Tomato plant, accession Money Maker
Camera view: horizontal (90 deg, fisheye); turntable rotation: 150 degrees
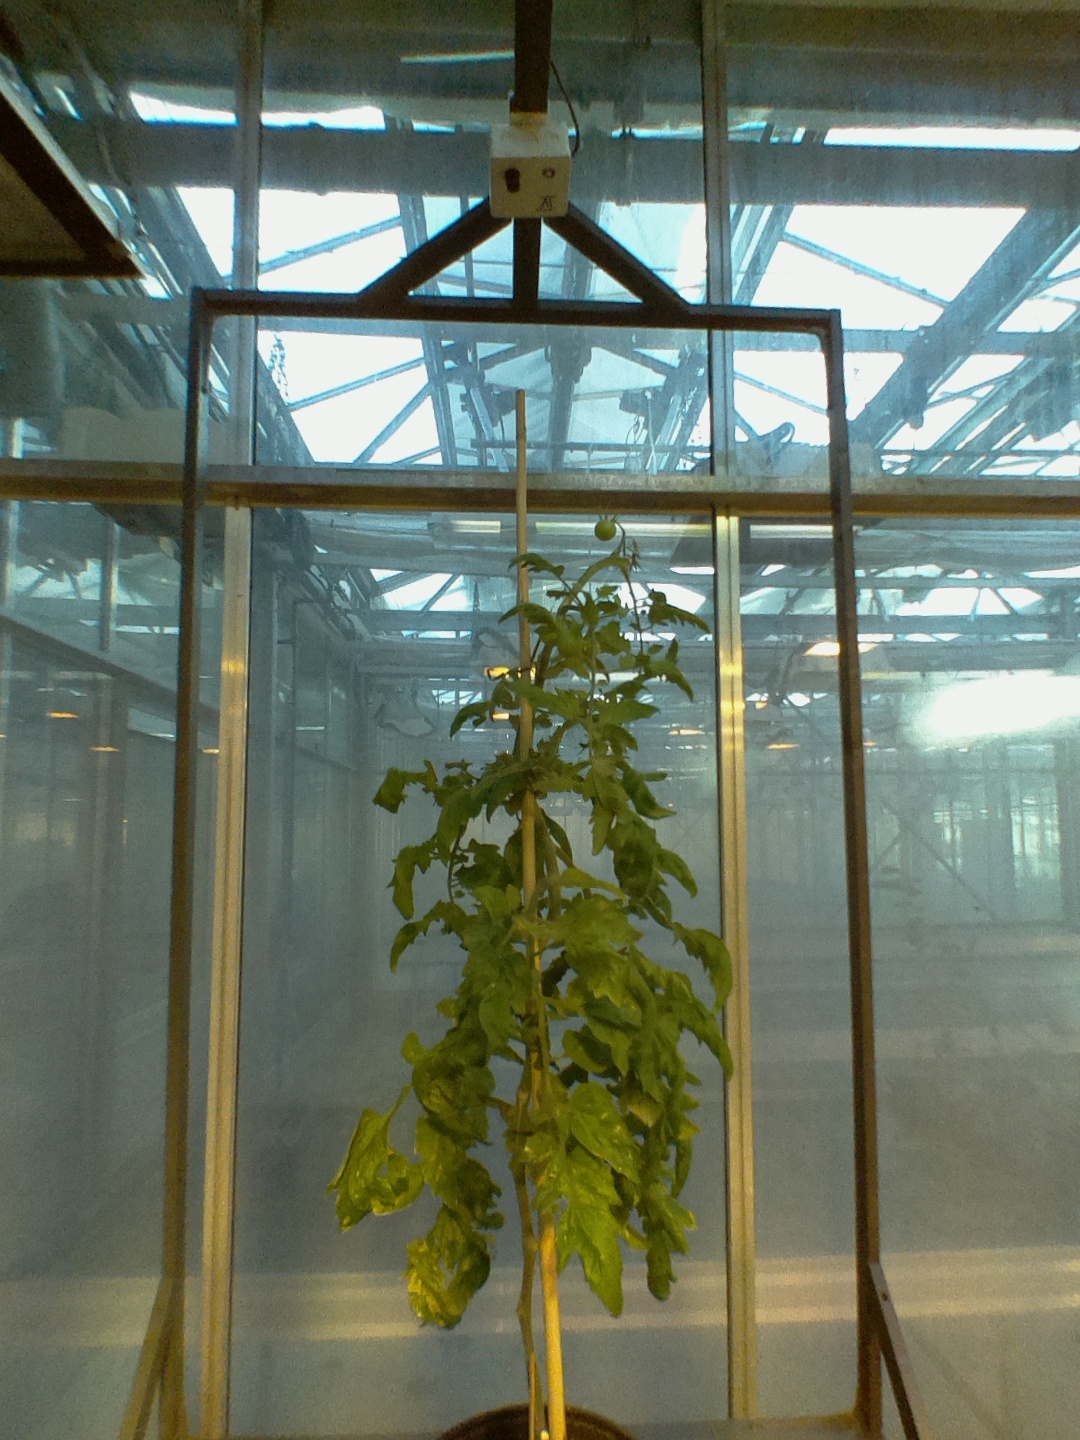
BBCH growth stage 79: 90% -100% of final fruit size